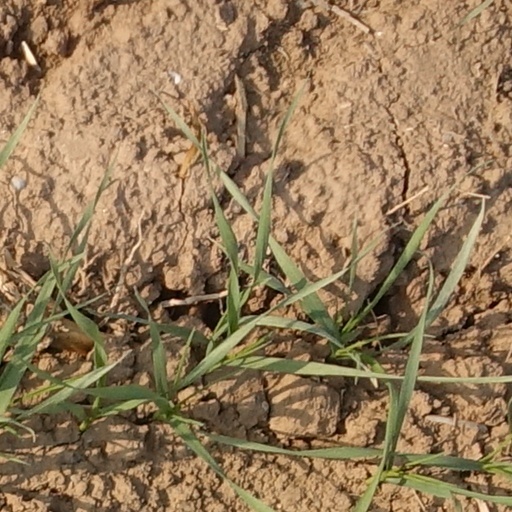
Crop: wheat